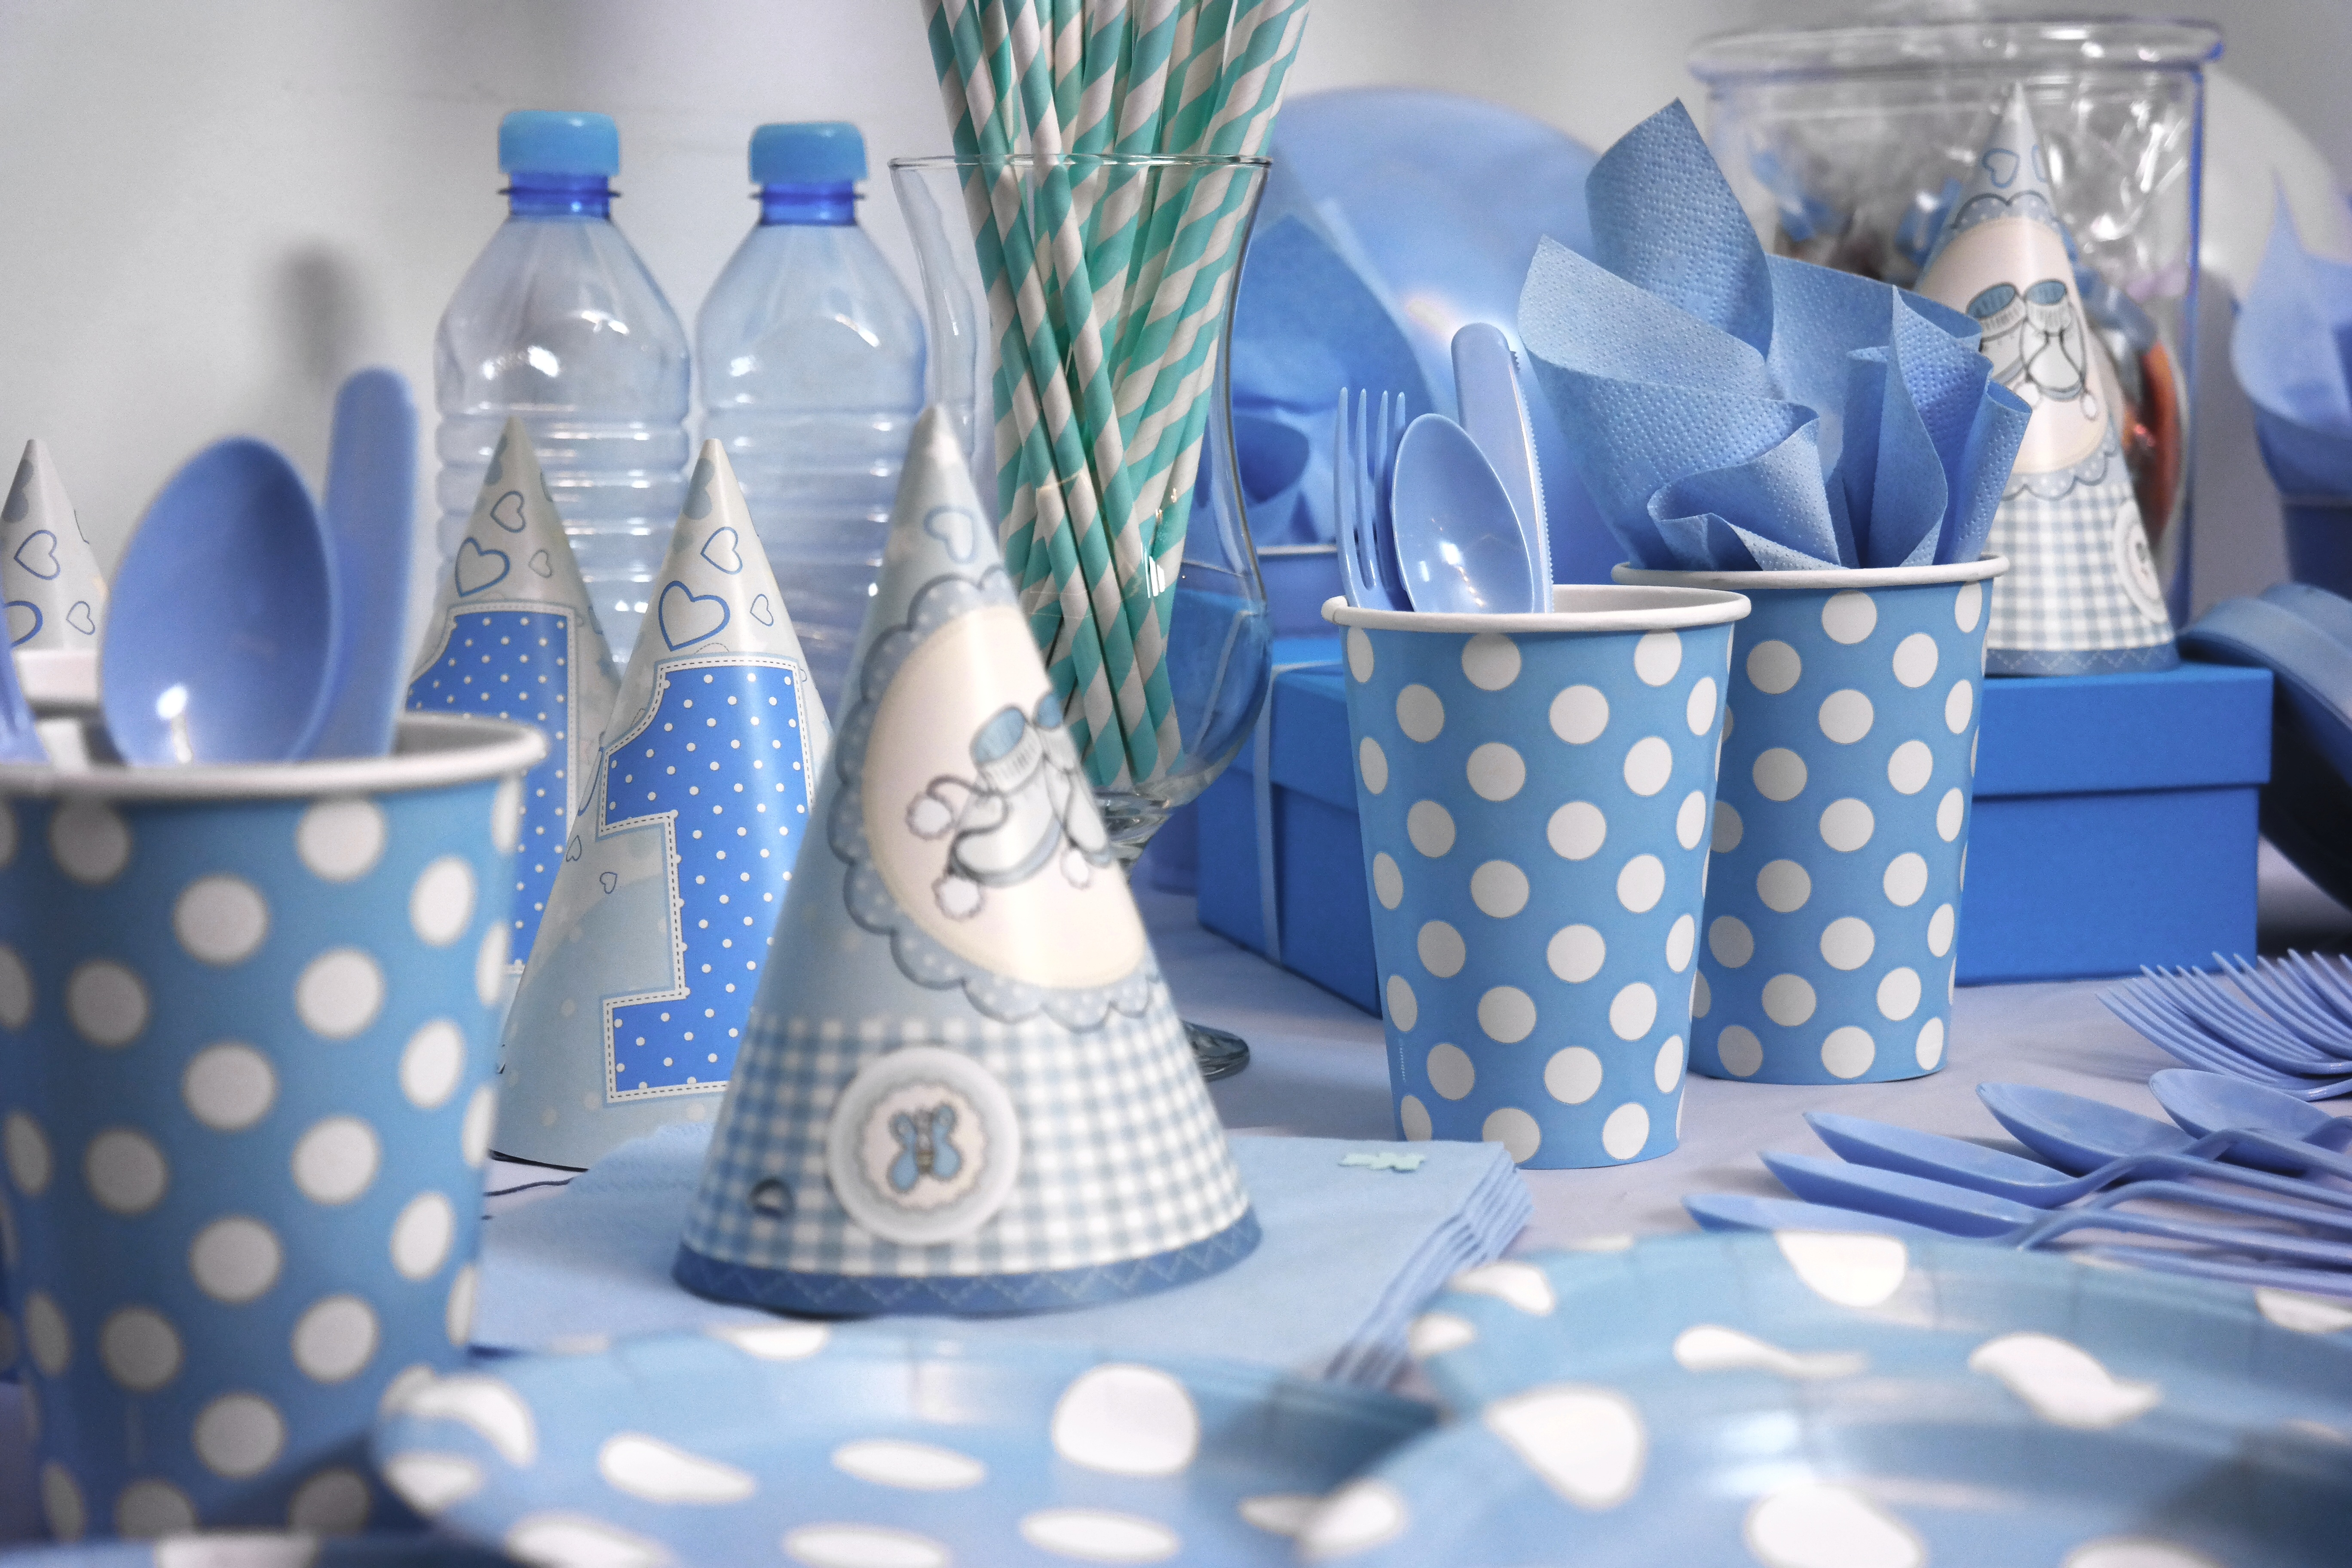
child, blue, design, party, event, dining table, the adoption of, preparation of the, centrepiece, baby shower